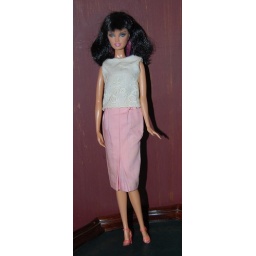
Kikki in pink and white